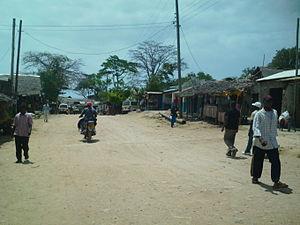
Shimoni est une ville portuaire située à l'extrême-sud de la côte Kenyane, proche de la frontière avec la Tanzanie, ouverte sur l'Océan Indien.